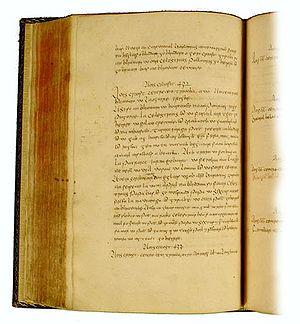
Les Annales des quatre maîtres ou, de façon plus complète, les Annales du royaume d'Irlande par les quatre maîtres sont des chroniques de l'histoire médiévale irlandaise. L'ensemble couvre la période allant du Déluge en 2242 de l'âge du monde, soit 2 958 av. J.-C. à 1 616 AD. Toutefois, les entrées les plus anciennes ne datent que de 550.
Les Chroniques d'Irlande est le nom moderne donné à une présumée collection d'annales ecclésiastiques, ayant enregistré les événements en Irlande entre les années 432 et 911. Plusieurs annales anciennes, existant encore maintenant, rapportent les événements dans le même ordre et avec des mots identiques jusqu'en 911, date à partir de laquelle elles poursuivent des narrations différentes. Ceci concerne les Annales d'Inisfallen, les Annales d'Ulster, le Chronicon Scotorum, les Annales de Clonmacnoise, les Annales de Tigernach, les Annales de Roscrea, les Annales de Boyle et les Annales fragmentaires d'Irlande. Les « Chroniques d'Irlande » représentent la solution académique consensuelle à ce problème synoptique gaélique : retraçant les événements jusqu'en 911, ces chroniques auraient été la source commune des annales postérieures, avant d'être définitivement perdues. Leur historicité n'est que très rarement assurée à haute époque et les études critiques actuelles tentent de déterminer la part de conjectures ou d'inventions de la part des chroniqueurs relatant l'histoire, tant séculière qu'ecclésiastique, de l'Irlande jusqu'au Xᵉ siècle.